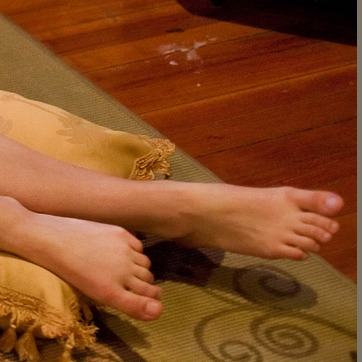
Material: skin